Laisrén mac Nad Froích

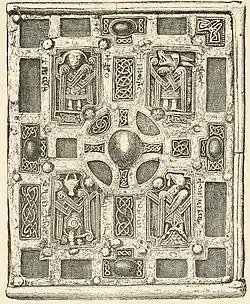
Case of Molaise's Gospels; the Soiscél Molaisse

The Irish annals record his death in 564. According to early Irish martyrologies, his festival was observed on 12 September. Note that while Saint Laisrén is traditionally considered a saint, he is not listed in the latest official, complete martyrology of the Catholic Church, the 2004 "Martyrologium Romanum" in Latin.